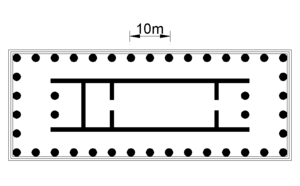
Sélinonte ou Sélinous est une ancienne cité grecque située sur la côte sud de la Sicile.